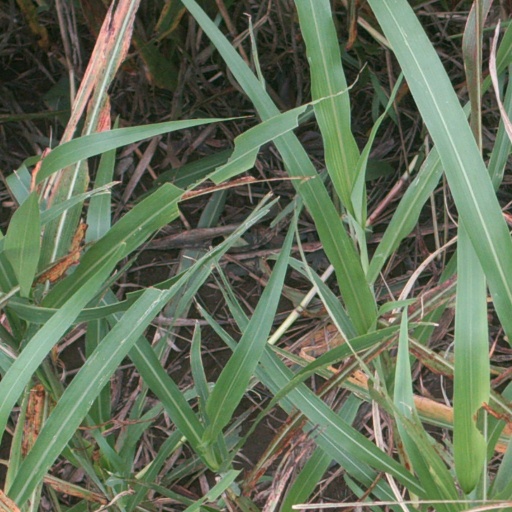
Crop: sorghum